Mademoiselle and Her Gang

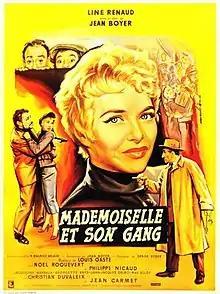

Mademoiselle and Her Gang (French: Mademoiselle et son gang) is a 1957 French comedy film directed by Jean Boyer and starring Line Renaud, Noël Roquevert and Philippe Nicaud. It was shot at the Billancourt Studios in Paris. The film's sets were designed by the art director Robert Giordani.